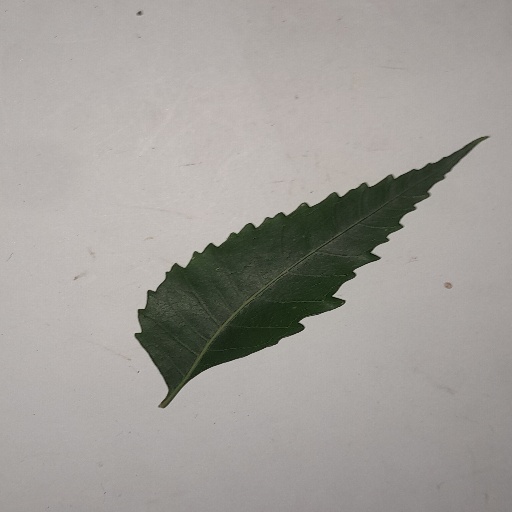
Species: Neem
Leaf condition: Healthy Leaf